List of Public Image Ltd members

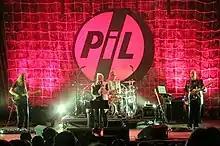
Public Image Ltd performing in 2012.

Public Image Ltd are an English post-punk band from London. Formed in 1978, the group originally consisted of vocalist John Lydon, guitarist Keith Levene, bassist Jah Wobble (real name John Wardle) and drummer Jim Walker. The group's current lineup, reformed since 2009, includes Lydon alongside drummer Bruce Smith (originally a member from 1986 to 1990), guitarist Robert "Lu" Edmonds (originally a member from 1986 to 1988) and bassist Scott Firth (a new member).